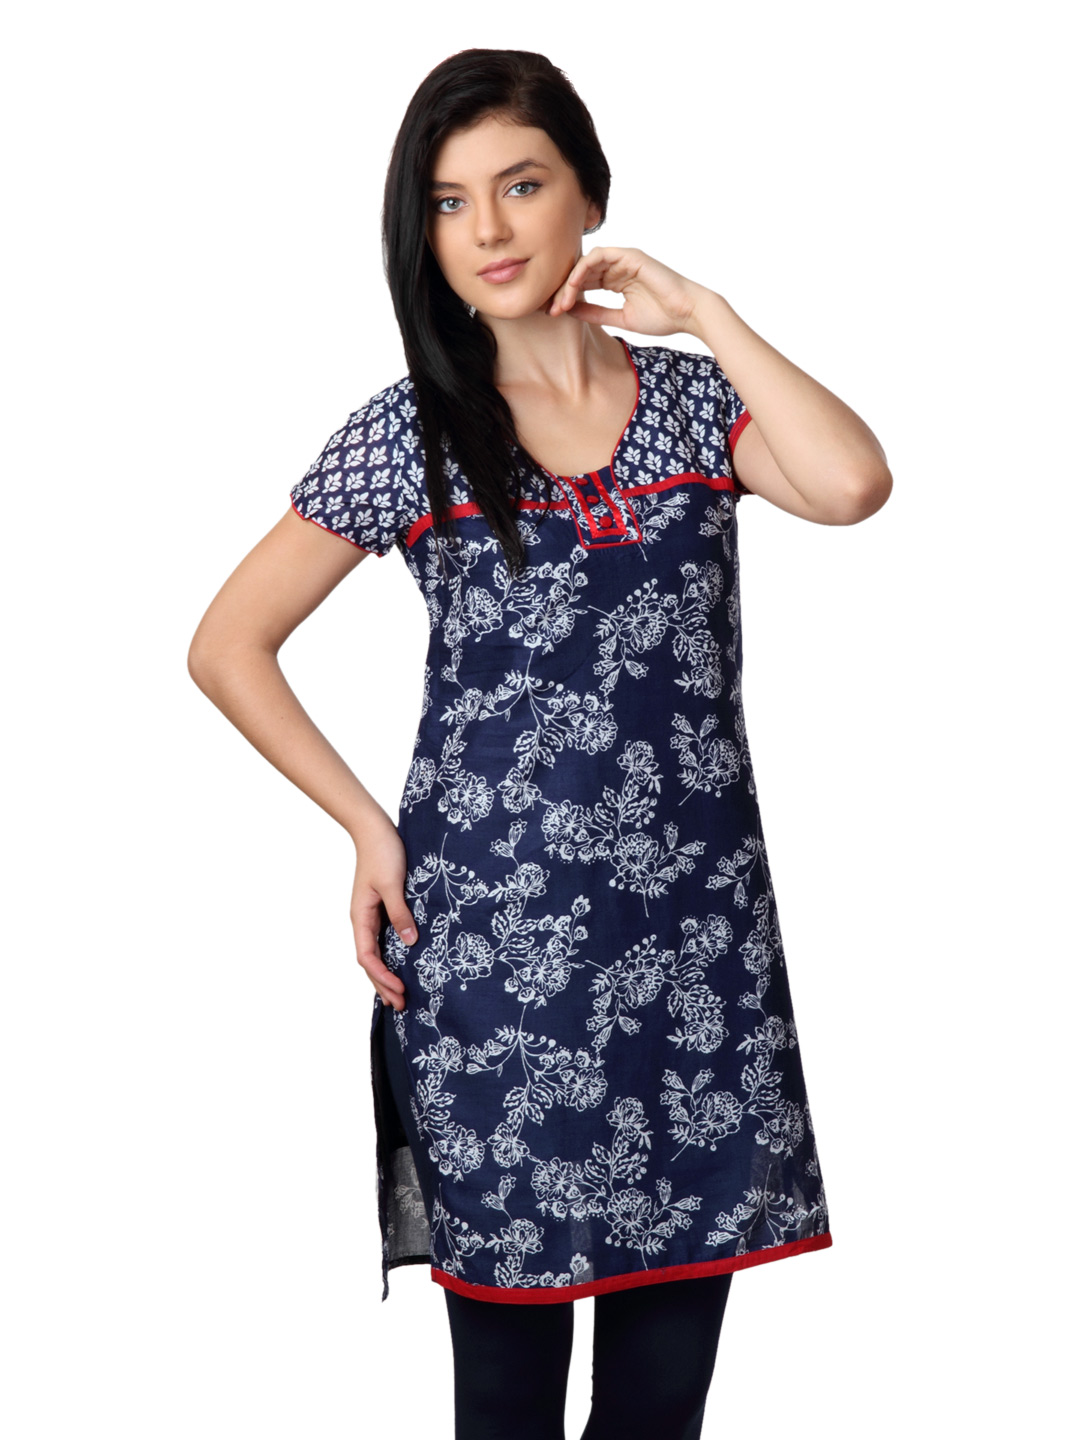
ALayna Women Navy Blue Kurta
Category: Apparel / Topwear / Kurtas
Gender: Women
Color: Navy Blue
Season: Summer 2012
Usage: Ethnic